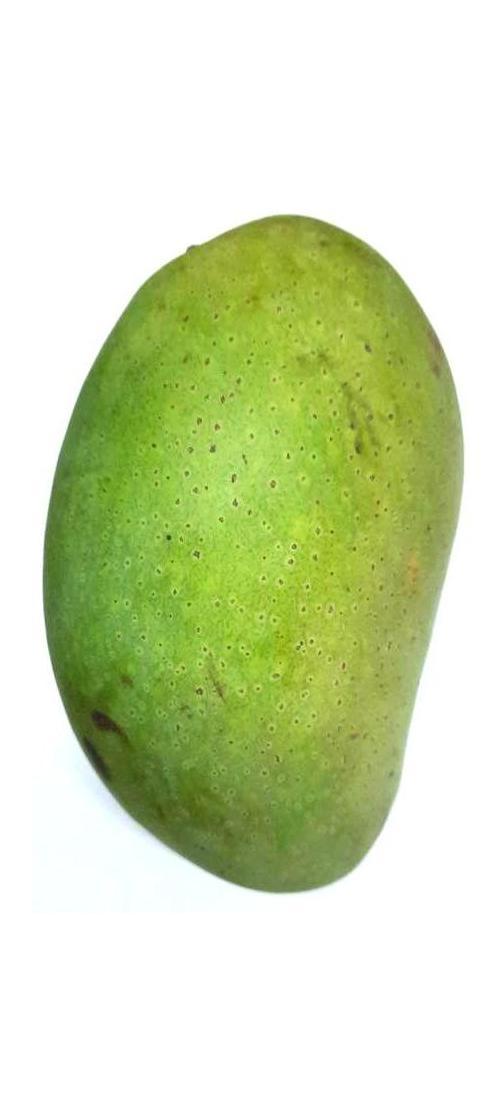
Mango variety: Fazli Shurmai